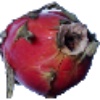
Label: Pitahaya Red 1